Nambassa

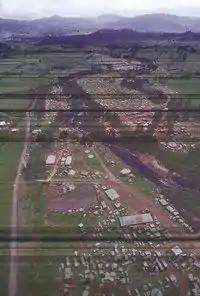
1981 Nambassa Festival at Waitawheta Valley near Waikino

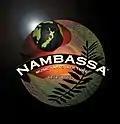
Nambassa is a registered Trademark

The Nambassa Winter Show with Mahana was a musical theatrical production of 60 entertainers and crew who toured the North Island of New Zealand in a convoy of Mobile homes, buses and vans, performing at major centres and theatres throughout September and October 1978. While initially 4 main shows were scheduled for this collective theatre company, repeat and spontaneous performances around the nation saw this number of live performances increased to over 10. This theatrical extravaganza was organised by the Nambassa Trust as part of its national promotion of the arts and towards promoting its 1979 3-day music, crafts and Alternative lifestyle festival which was held in Waihi attracting 70,000 people.